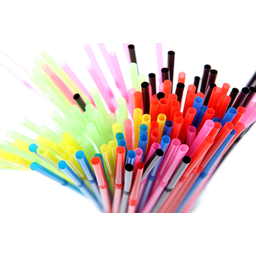
Label: plastic